New York Crusade (1957)

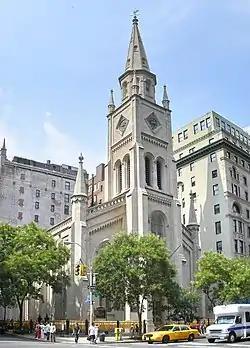
Marble Collegiate Church where the largest group of "converts" were directed

During this crusade, Graham identified communism as the main threat to the world. One of the most famous sermons Graham delivered during this crusade was "Is Your Heart Right". It referenced the latest report from the Surgeon General of the United States on heart diseases, which was released that year, but the sermon's content focused on spiritual heart diseases. Graham asked the audience, "Is your heart healthy?" and urged, "You can be healed!", "You can have a new heart". Following this sermon, Dr. Carpenter remarked that Graham could address significant cultural phenomena without changing the fundamental message of his sermon.